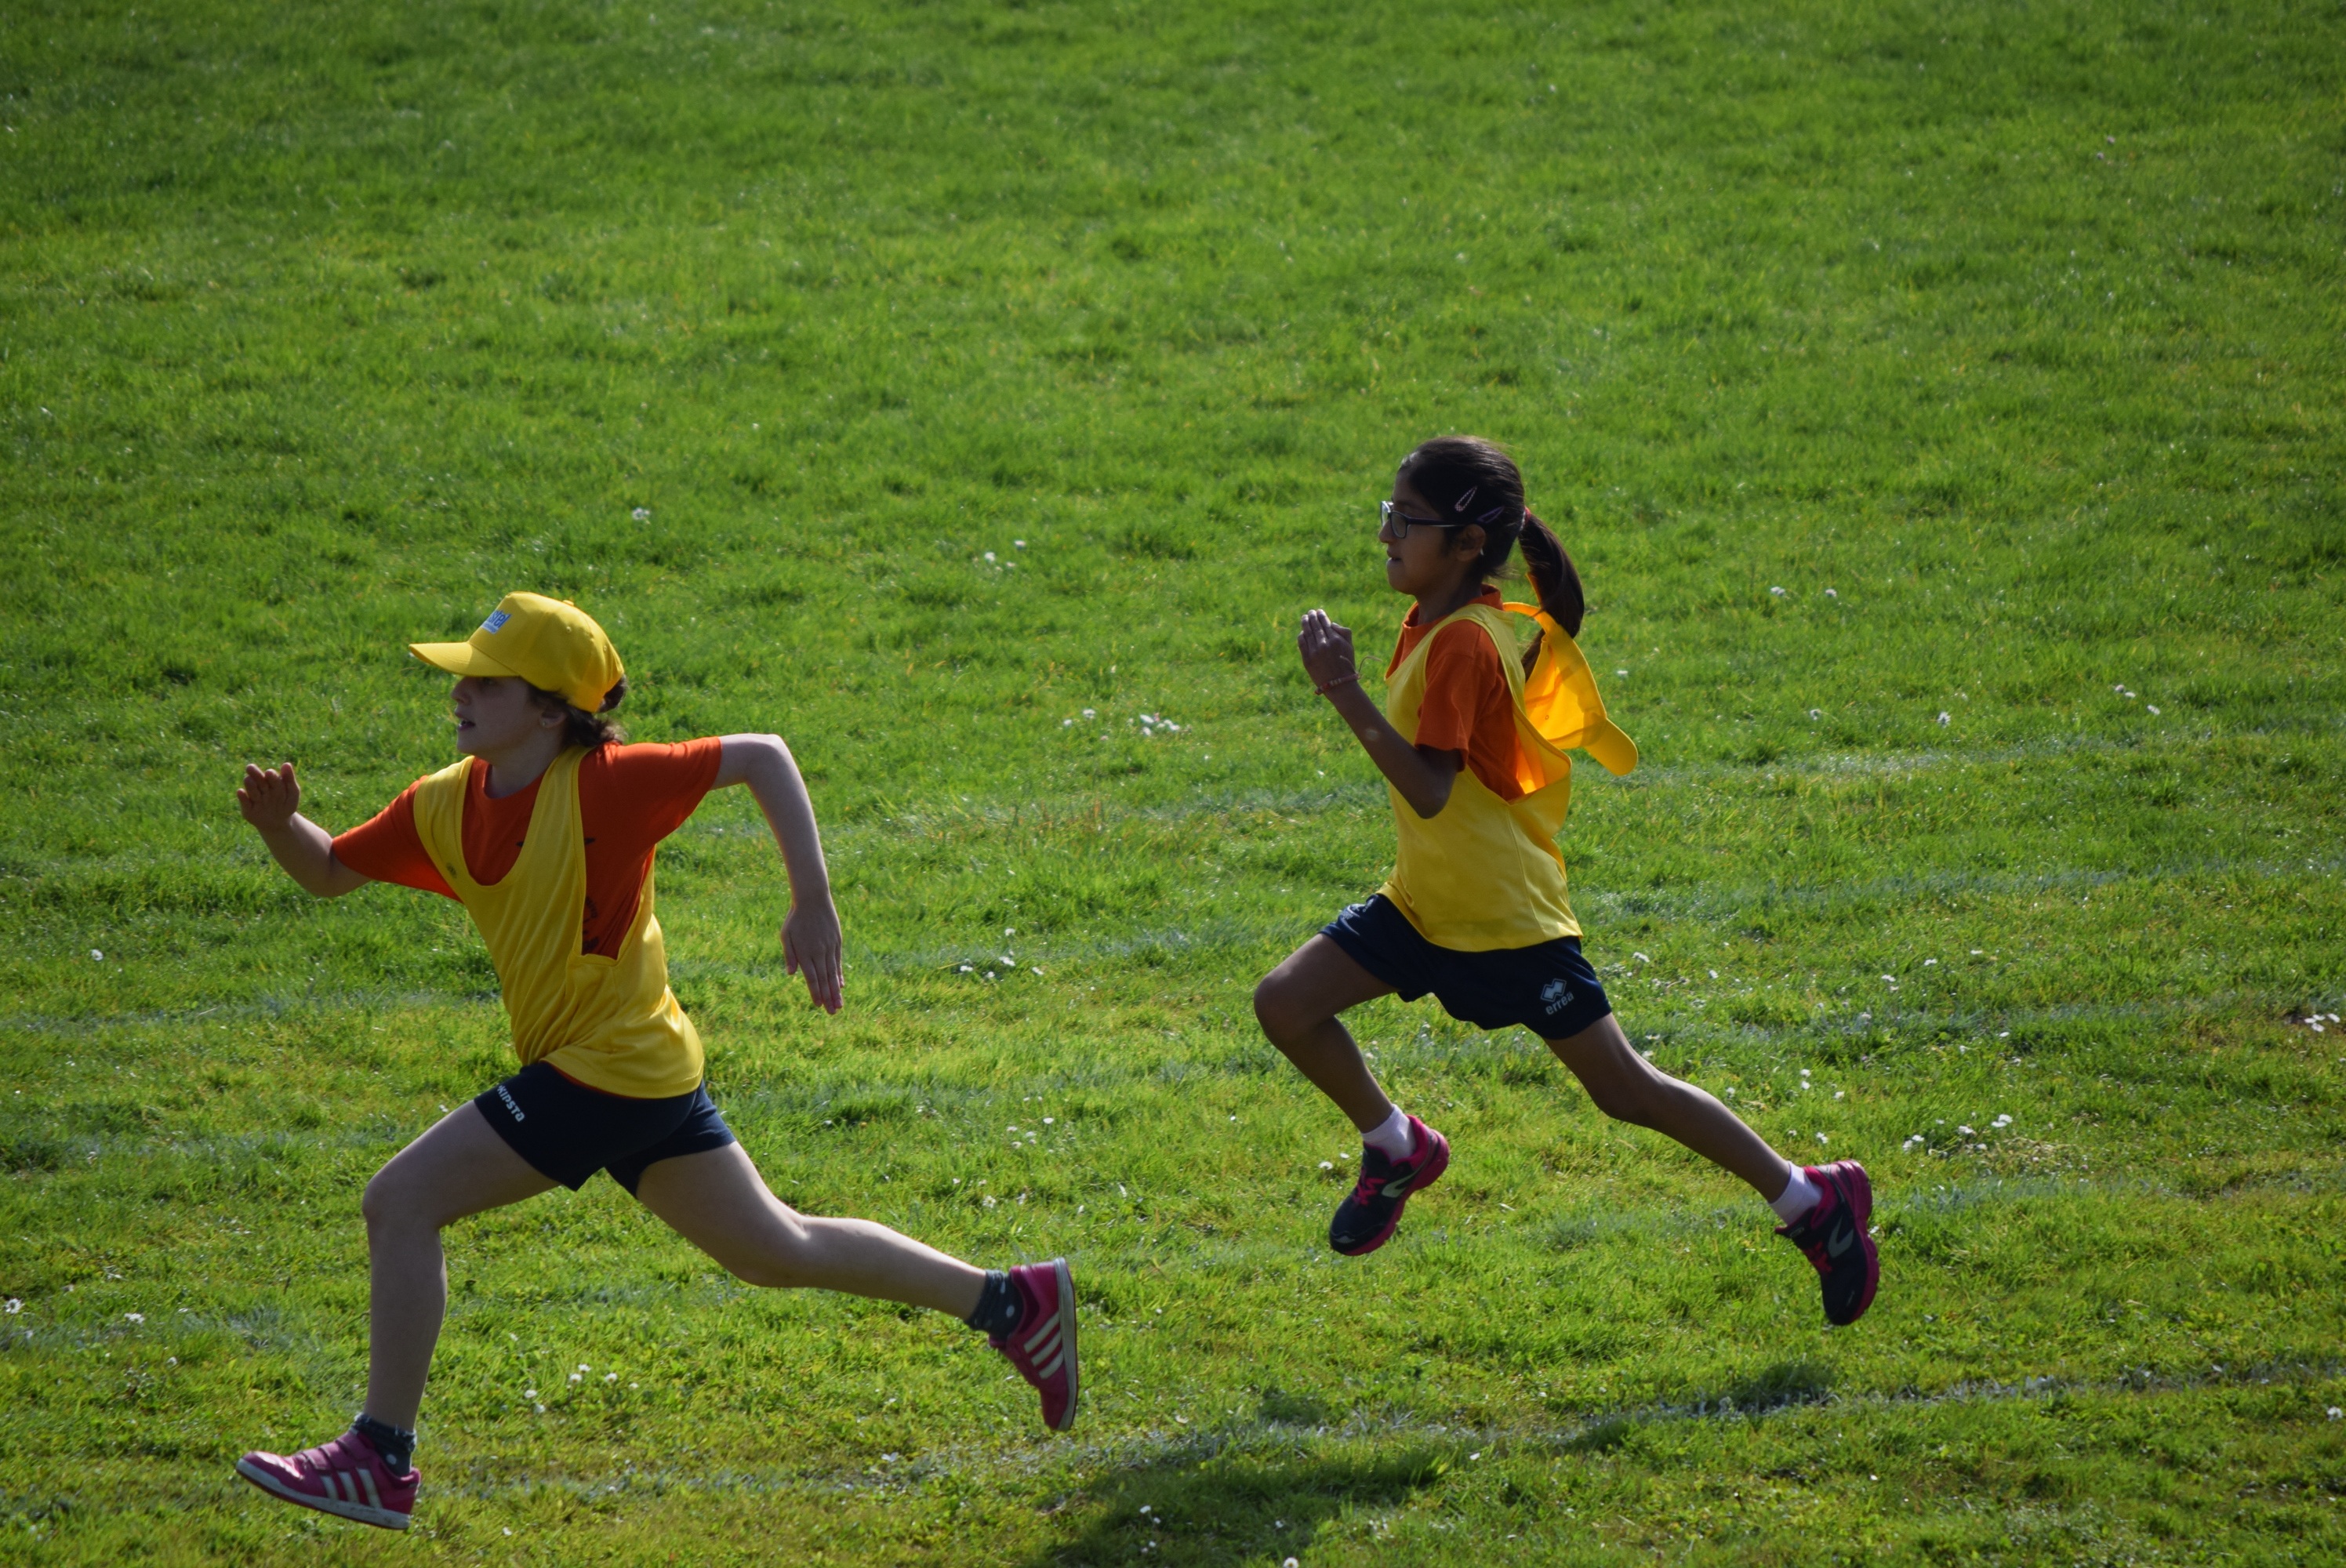
sport, running, soccer, speed, player, race, competition, children, sports, sprint, football player, physical exercise